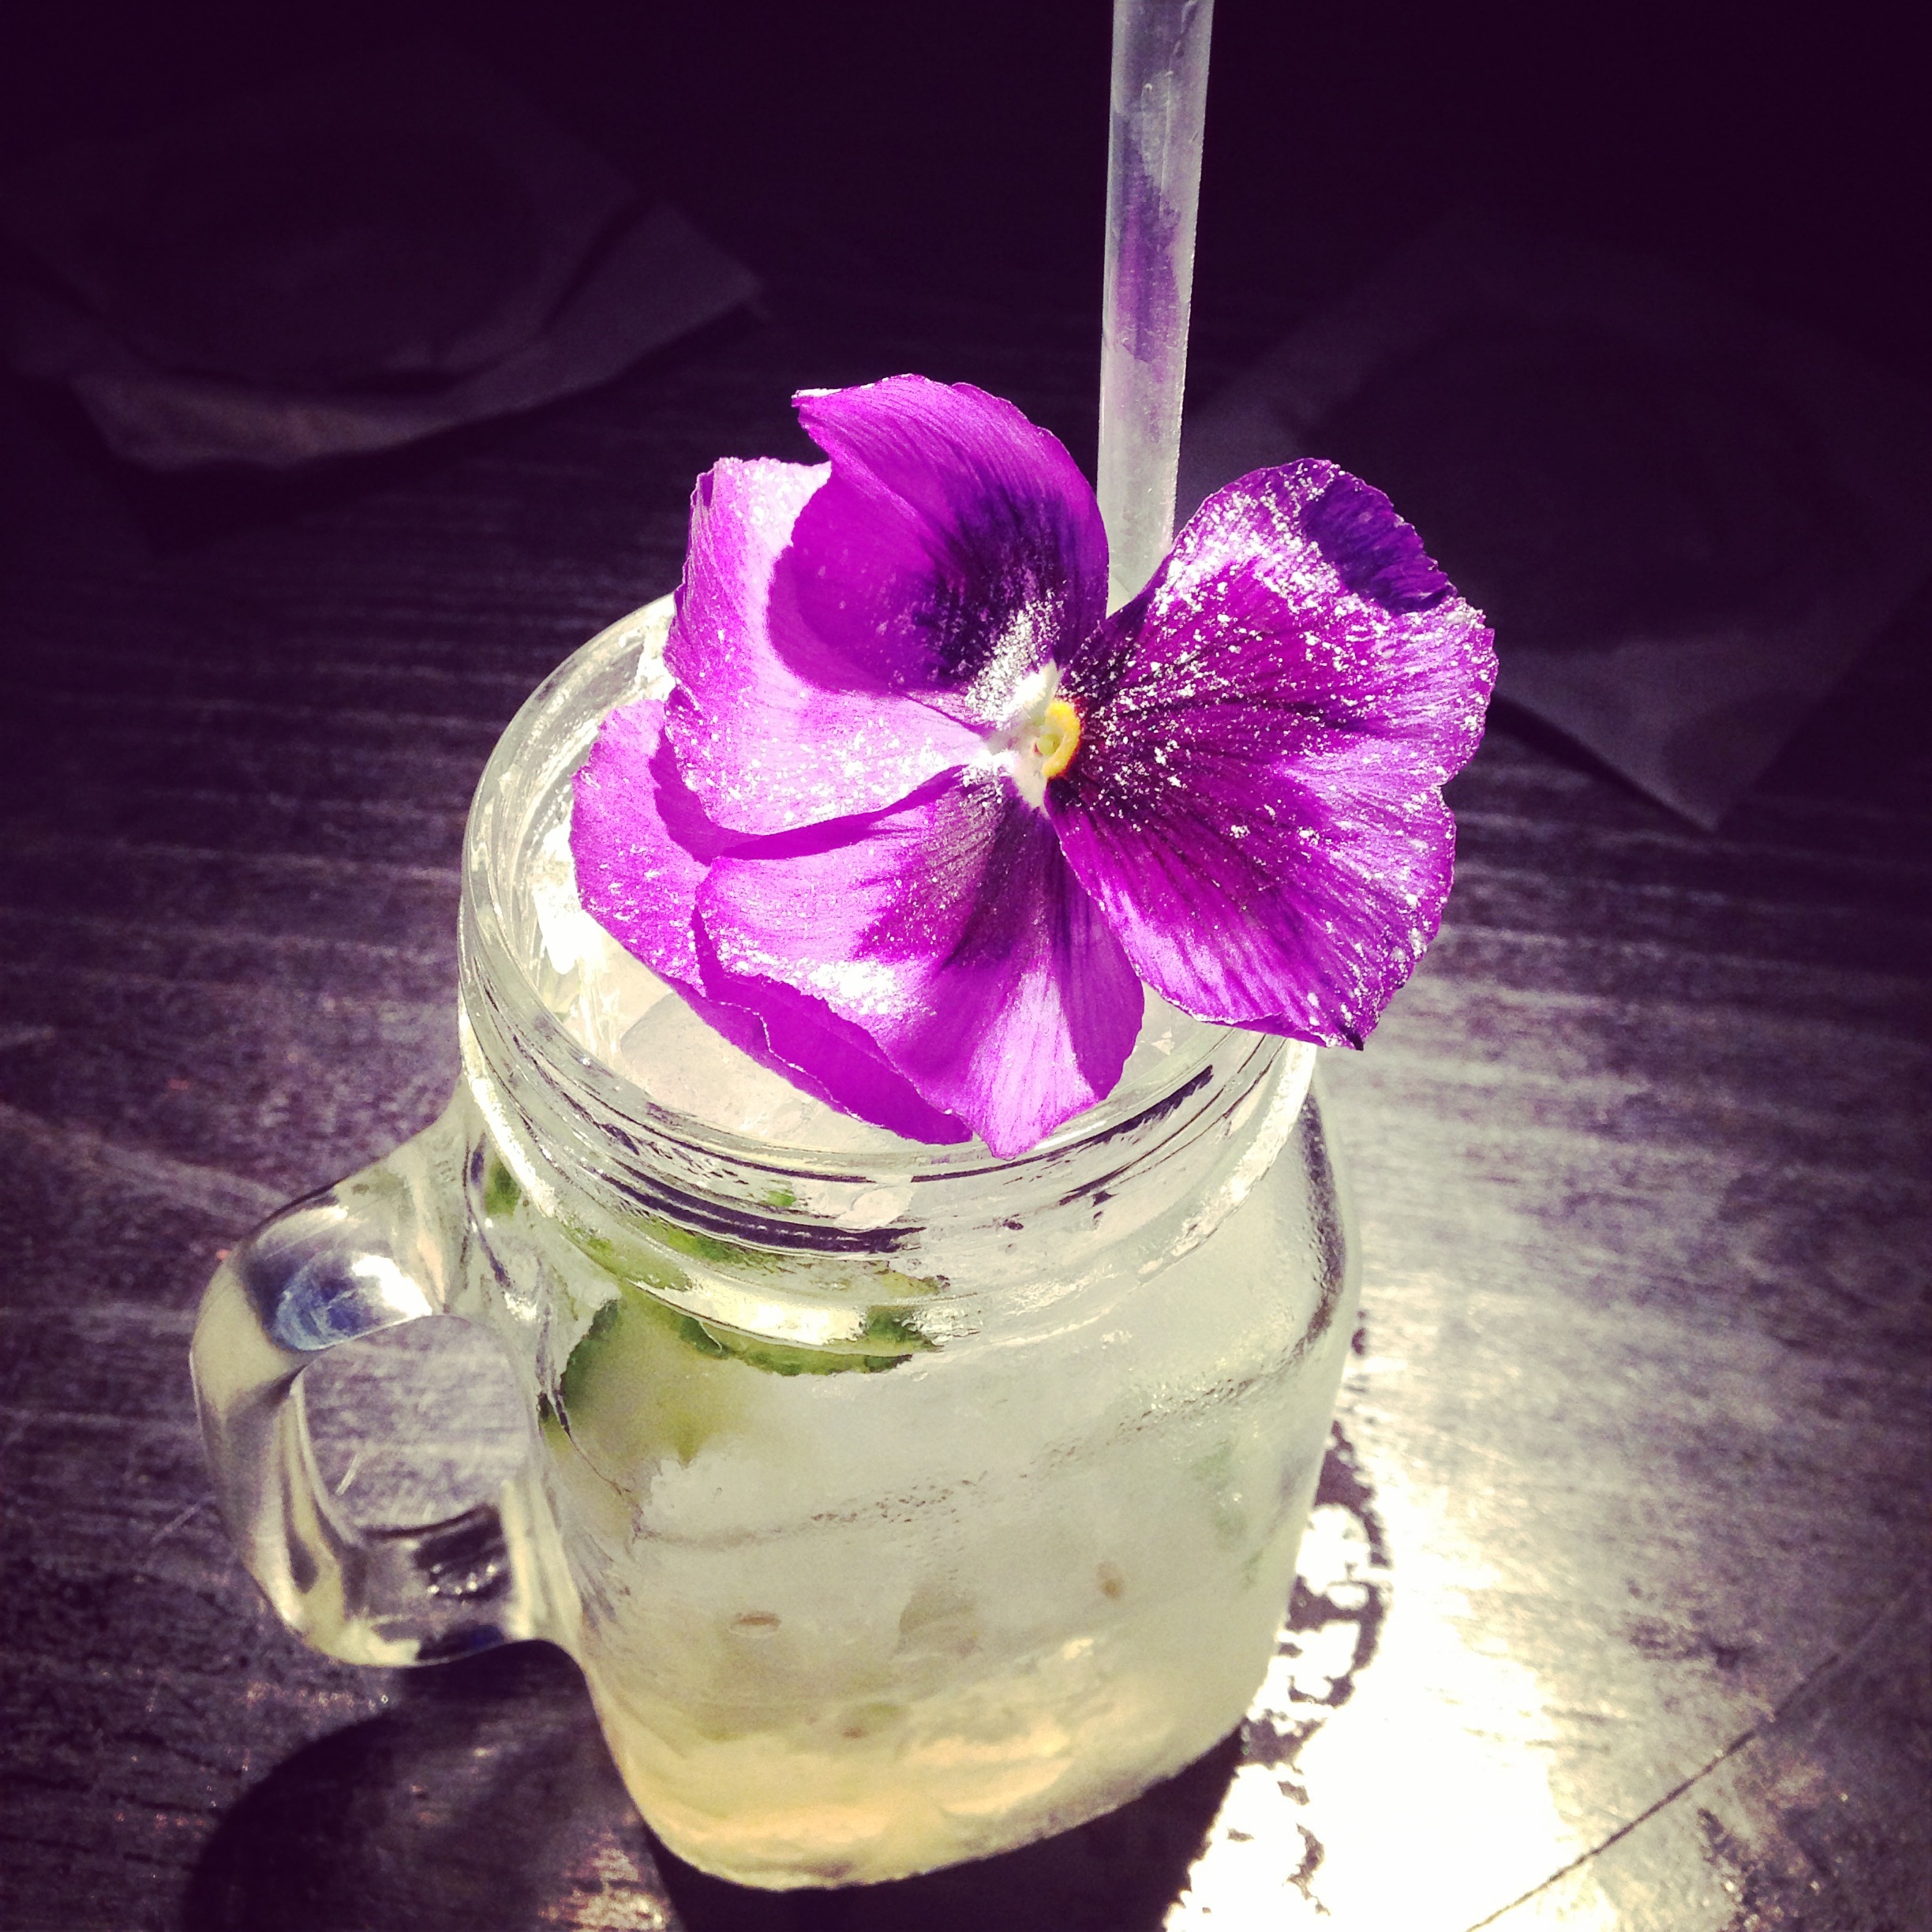
plant, flower, purple, petal, glass, food, color, drink, pink, alcohol, cocktail, beautiful, sweetness, macro photography, centrepiece